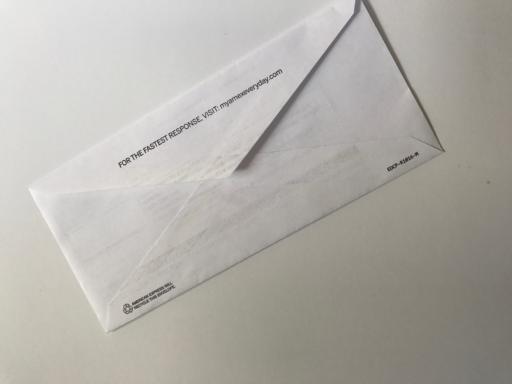
Waste category: paper